Varanasi

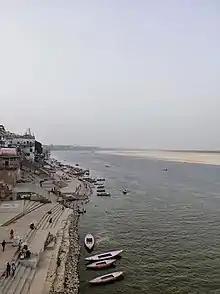
Ganges view from Bhadaini water works, Varanasi

The Jantar Mantar observatory, constructed in 1737, is located above the ghats along the Ganges, and is adjacent to the Manmandir and Dasaswamedh Ghats and near the palace of Jai Singh II of Jaipur. While less equipped than the observatories at Jaipur and Delhi, the Jantar Mantar has a unique equatorial sundial which is functional and allows measurements to be monitored and recorded by one person.